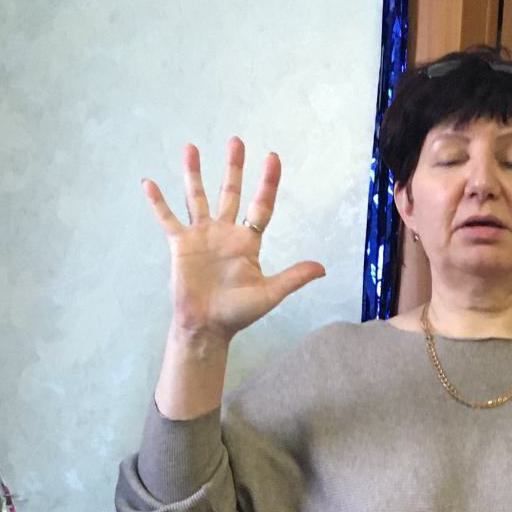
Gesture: palm